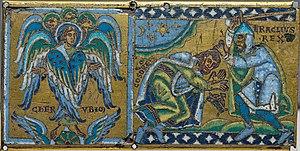
Chérubin et l'empereur byzantin Héraclius soumettant le roi sassanide Khosro II, plaque provenant d'une croix. Émail champlevé sur cuivre doré, 1160-1170, vallée de la Meuse.
La guerre de 602 à 628 entre les empires byzantin et perse sous la dynastie sassanide marque la dernière et la plus sanglante phase du long conflit qui opposa les deux empires. La phase précédente s’était terminée en 591 lorsque l’empereur Maurice avait aidé le roi Khosro II à regagner son trône. En 602, Maurice fut assassiné par son rival, Phocas. Khosro saisit ce prétexte pour déclarer la guerre à l’empire byzantin. Cette guerre devait s’étendre sur plus de vingt ans et s’avérer la plus longue, enflammant l’Égypte, le Levant, la Mésopotamie, le Caucase et l’Anatolie et venant aux portes mêmes de Byzance.
La bataille de Ninive a été la bataille décisive de la guerre ayant opposé l'Empire byzantin à l'Empire sassanide entre 602 et 628. La victoire des Byzantins fut le signe du déclin de la dynastie sassanide et restaura pour un temps les anciennes frontières de leur empire. Cette résurgence de prestige ne dura toutefois que quelques décennies puisque les premiers califats musulmans émergeaient dans le même temps dans le désert d'Arabie et allaient amener l'Empire byzantin au bord de la destruction.
L’art mosan est un art roman d'influence carolingienne et ottonienne de la vallée de la Meuse, actif du XIᵉ au XIIIᵉ siècles. La région mosane correspond aux frontières de l'ancien diocèse de Liège qui s'étendait principalement dans le territoire de l'actuelle Belgique, mais également sur une partie de la France, des Pays-Bas et de l'Allemagne.